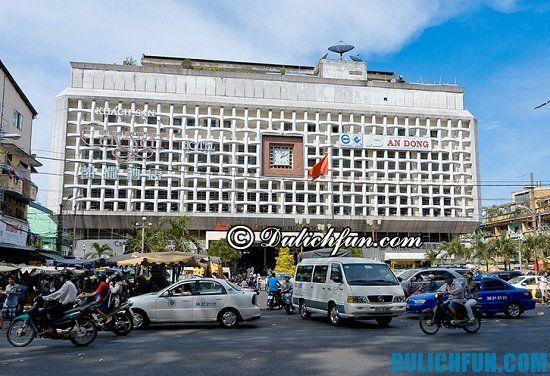
ở con đường phía trước toà nhà có sự xuất hiện của nhiều phương tiện giao thông